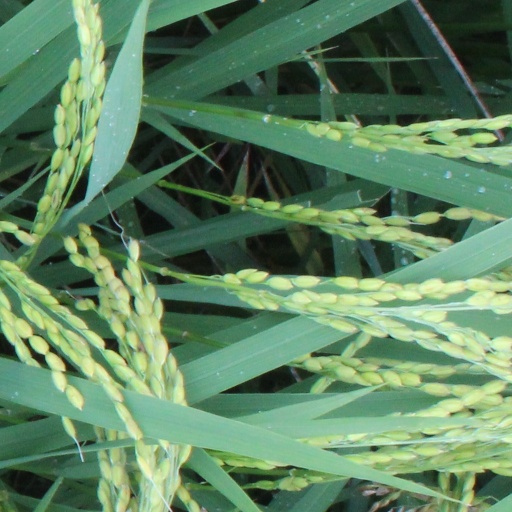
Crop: rice